Jack Sargeant (writer)

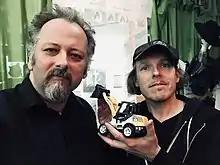
Sargeant (left) and Johannes Grenzfurthner at monochrom office (Museumsquartier, Vienna), 2018

Sargeant has been a frequent collaborator of art and theory group monochrom and founder Johannes Grenzfurthner. He got invited to Vienna as Q21/MQ artist in residence by monochrom in winter 2018.